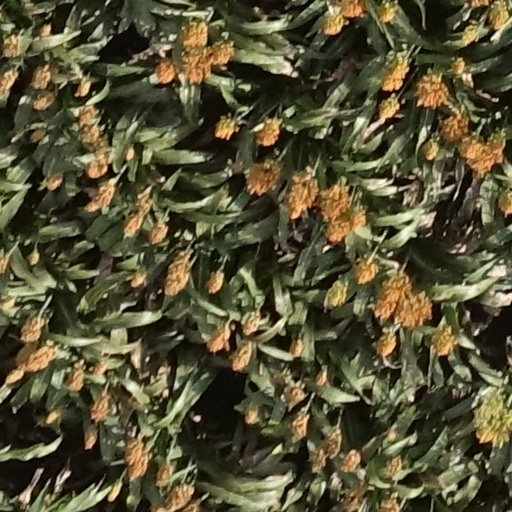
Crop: sorghum